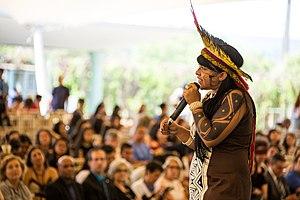
Célia Nunes Correa, plus connue sous le nom de Célia Xakriabá [ˈsɛ.li.ɐ ʃɐˌkɾi.ɐˈba], est une éducatrice et activiste indigène du peuple Xakriabá au Brésil. Elle est notamment connue pour les débats et conférences qu'elle a tenu à l'université du Brésil, militant, entre autres, pour faire avancer les droits et statuts des femmes, des territoires et de l'éducation indigènes.